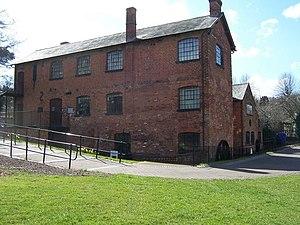
Cette liste des musées du Worcestershire, Angleterre contient des musées qui sont définis dans ce contexte comme des institutions qui recueillent et soignent des objets d'intérêt culturel, artistique, scientifique ou historique. leurs collections ou expositions connexes disponibles pour la consultation publique. Sont également inclus les galeries d'art à but non lucratif et les galeries d'art universitaires. Les musées virtuels ne sont pas inclus.